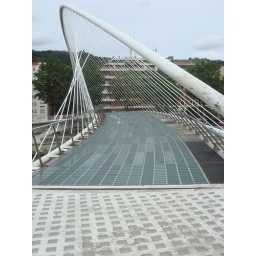
Zubizuri, white bridge in basque